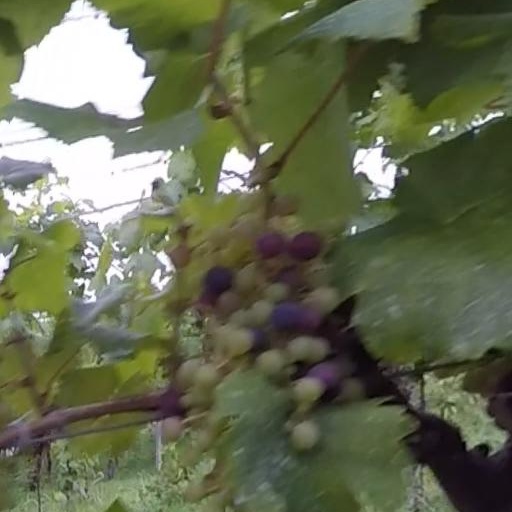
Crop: grape